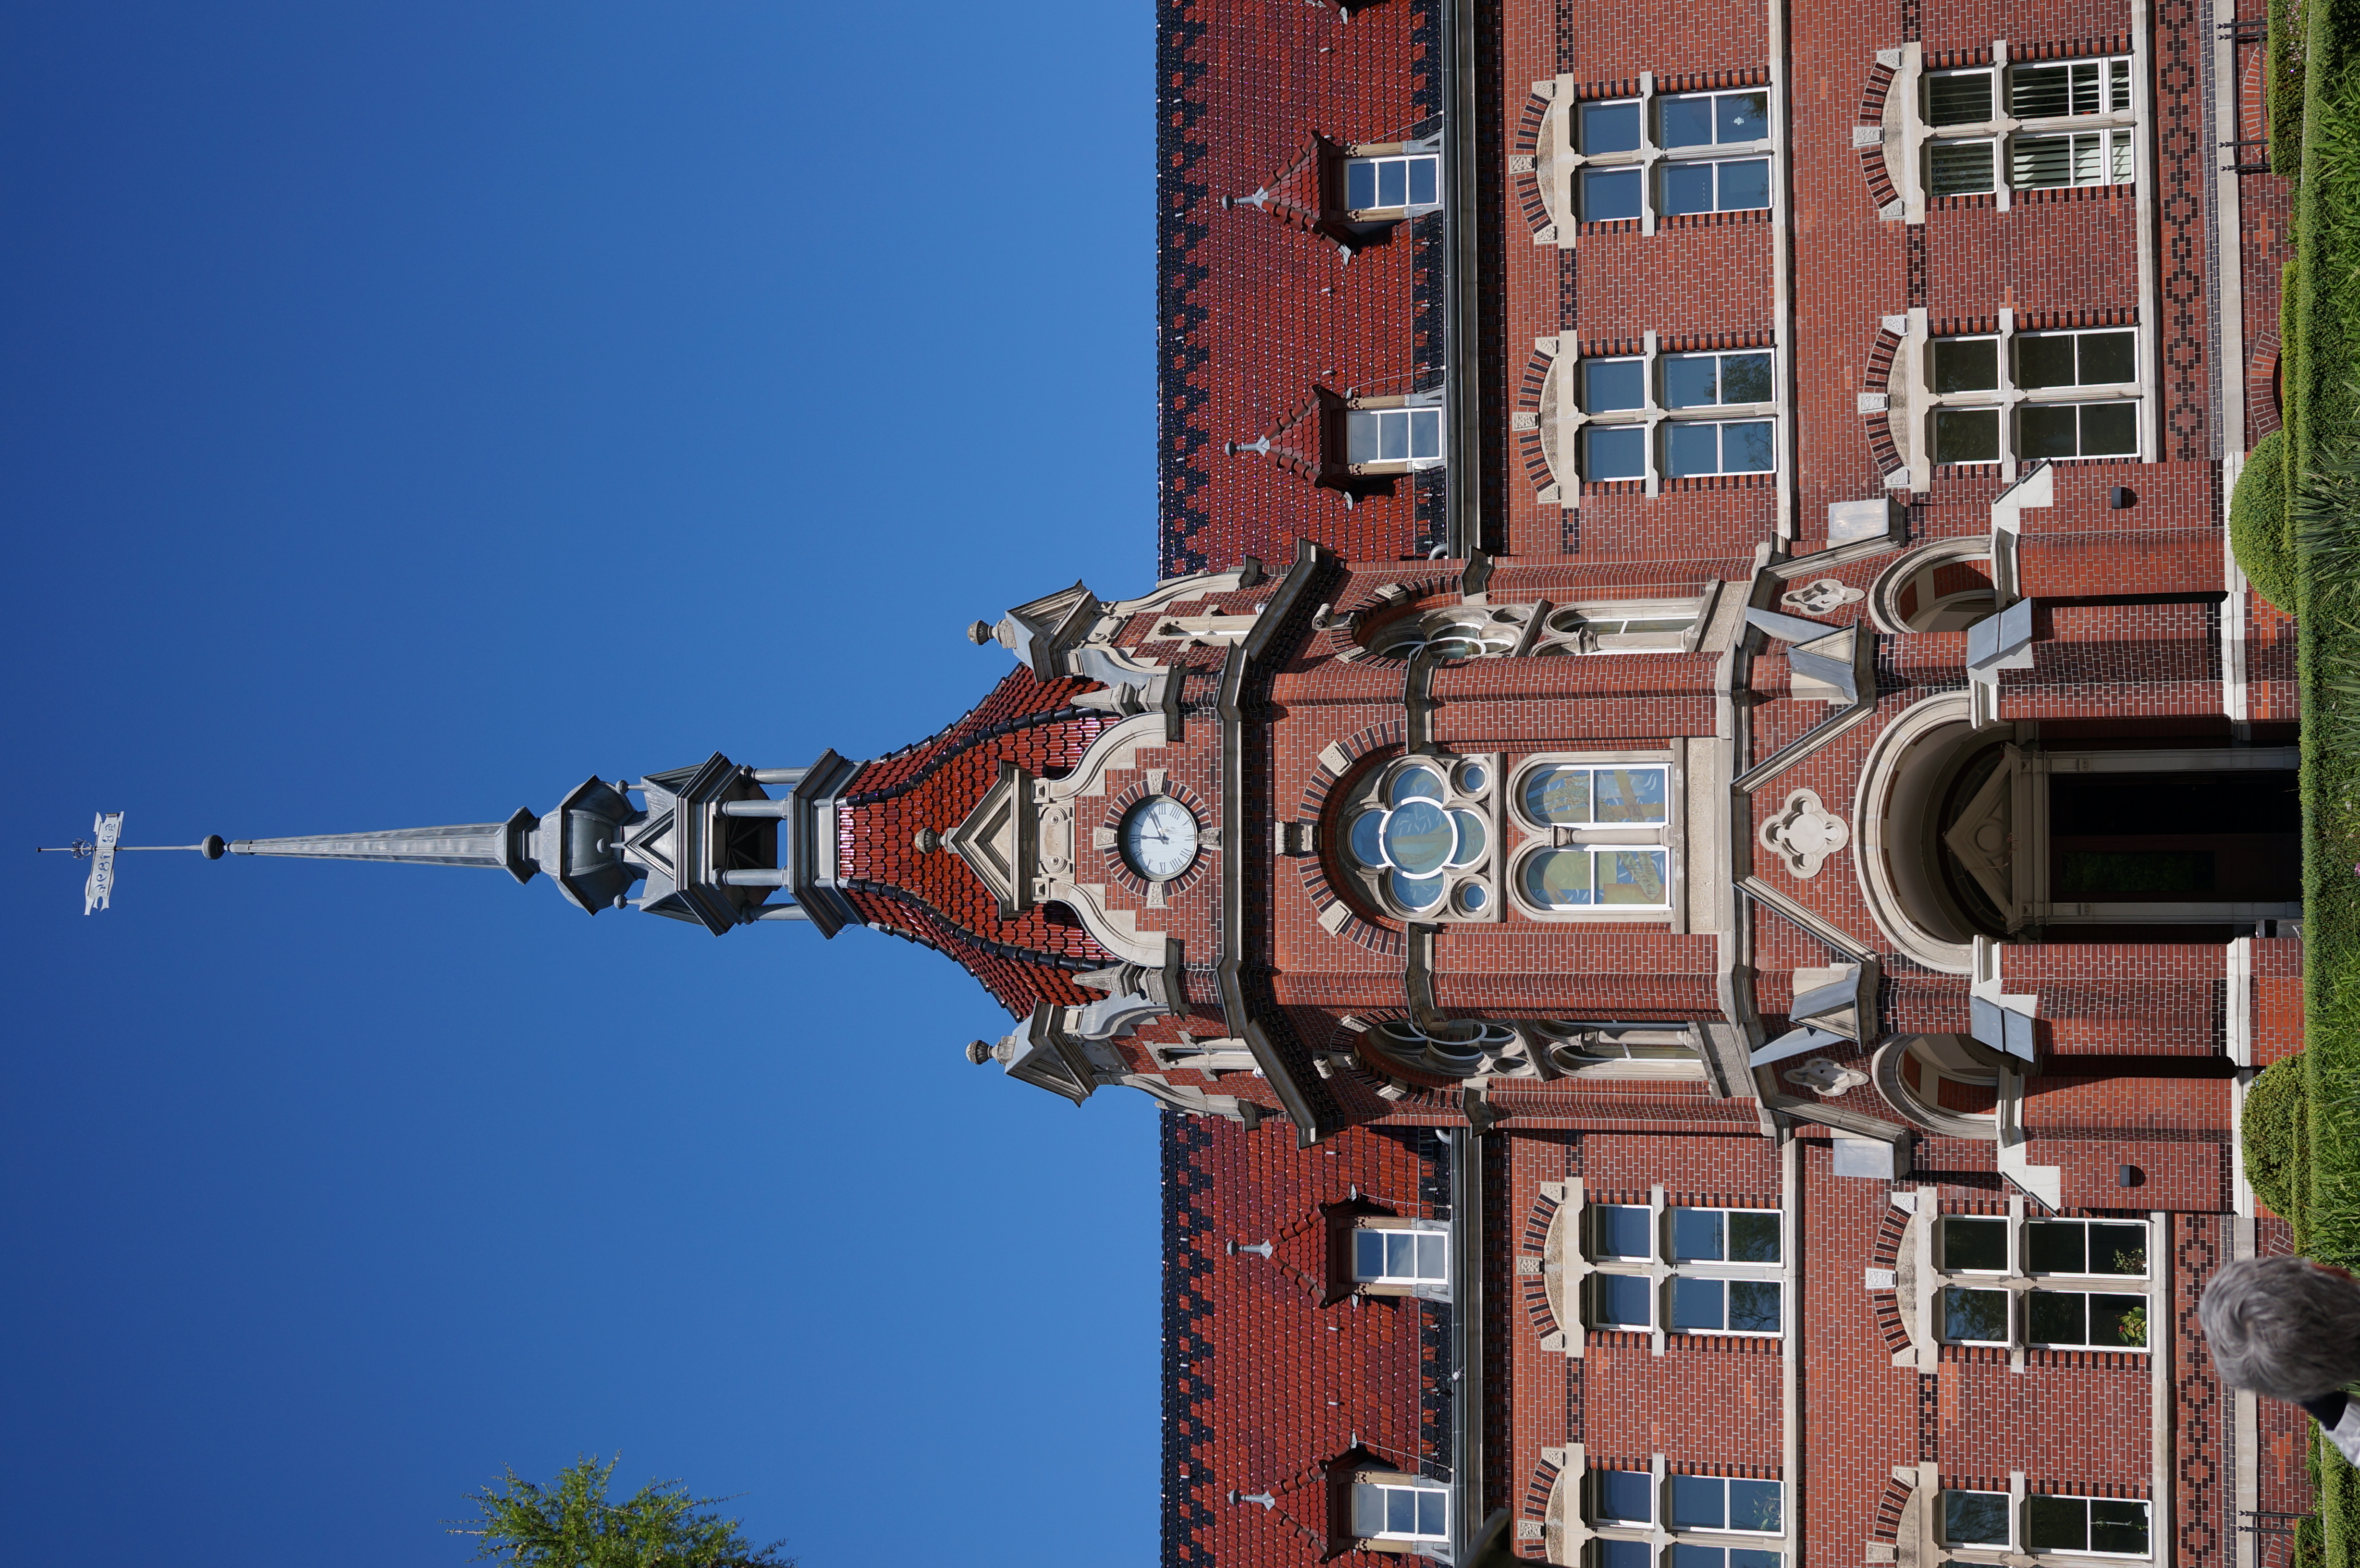
skyscraper, downtown, tower, landmark, lighting, aerial photography, urban area